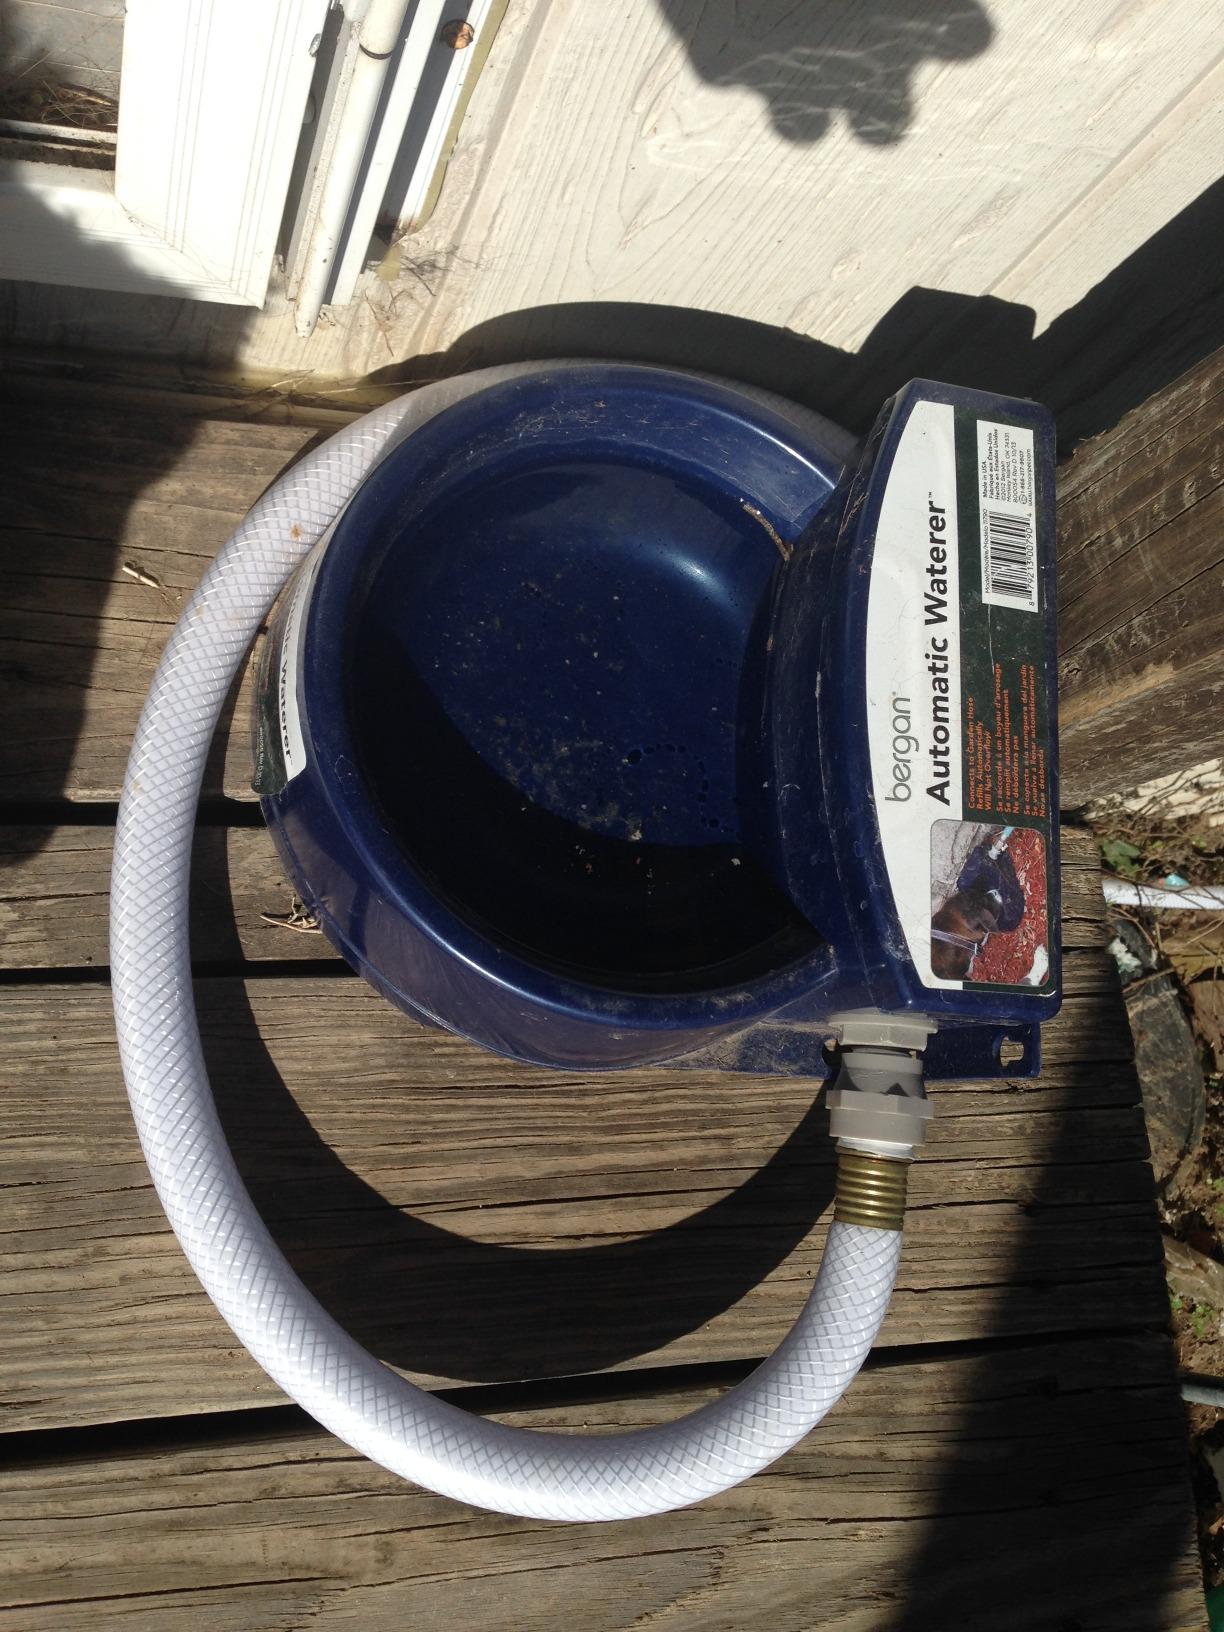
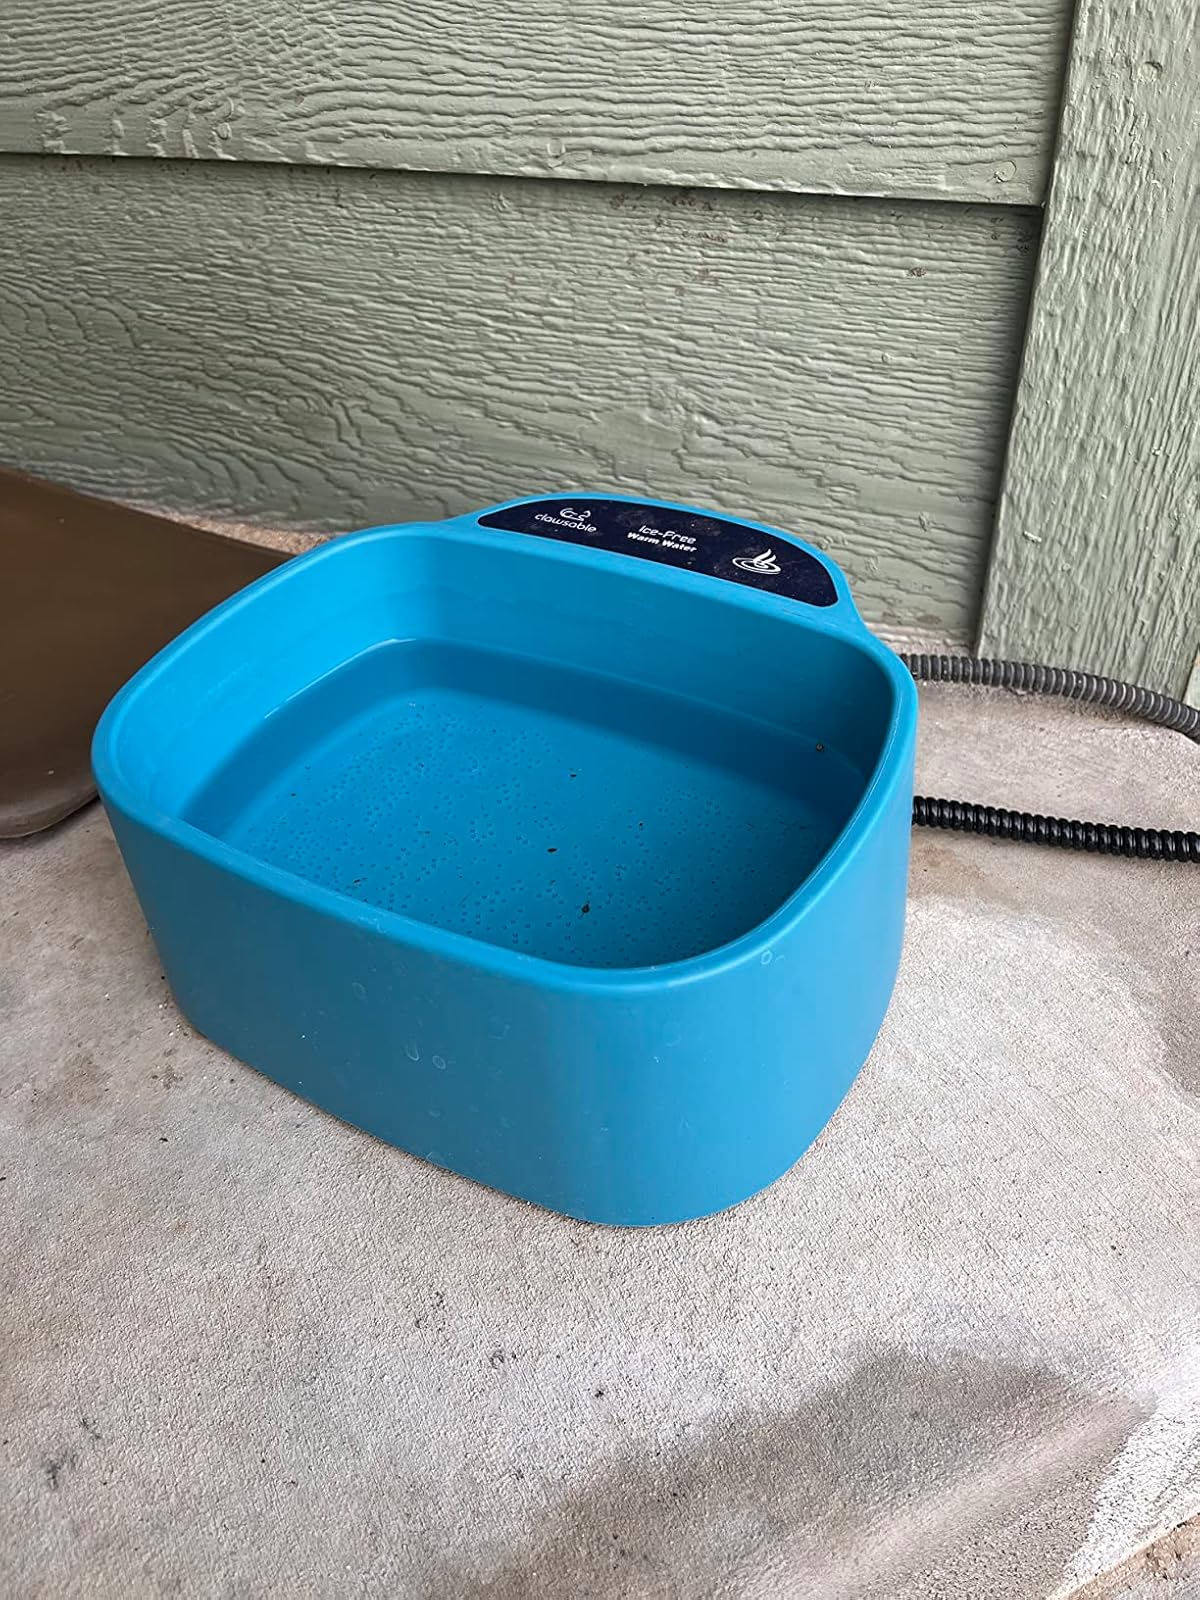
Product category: items_bowl
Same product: no